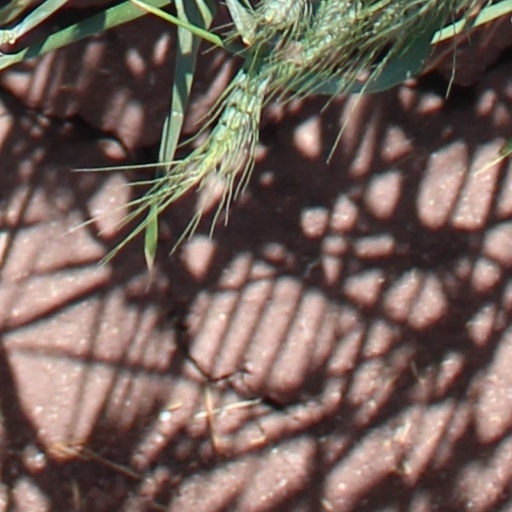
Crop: wheat